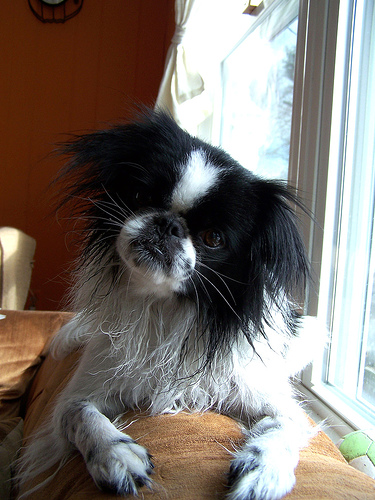
Animal: dog
Breed: japanese_chin